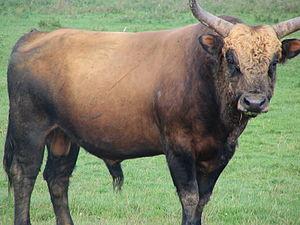
Aurochs de Heck
L'aurochs est une espèce disparue de bovidé, ancêtre des races actuelles de bovins domestiques, et appartenant au genre Bos. Son nom scientifique est Bos primigenius mais, selon les auteurs, il peut être considéré comme une sous-espèce des bovins de l'espèce Bos taurus. Il est également désigné parfois par les noms d'urus ou ure. Menacé par la domestication et la chasse, l'aurochs n'existait plus qu'en Europe de l'Est à partir du XIIIᵉ siècle, avant de s'éteindre dans la première moitié du XVIIᵉ siècle. L'aurochs a fait en 1920 l'objet de tentatives de reconstitution par élevage sélectif de races bovines. Les frères Heinz et Lucks Heck créèrent une race s'en approchant appelée « aurochs de Heck », et officiellement nommée de nos jours en France « aurochs-reconstitués », que l'on peut observer aujourd'hui en Europe, comme dans la forêt de Rambouillet, en France.
Cage of Eden est un shōnen manga de Yamada Yoshinobu. Il est pré-publié dans le magazine Weekly Shōnen Magazine par Kōdansha entre décembre 2008 et janvier 2013 au Japon. Il a été compilé en un total de vingt-et-un tomes. Il est édité par les éditions Soleil Productions en version française. L'histoire narre l'accident d'un avion de ligne, dans lequel une classe de collégiens rentrait de voyage, sur une île déserte et inconnue peuplée de créatures préhistoriques, ainsi que de la survie des survivants du crash pour quitter l'île.
Cette chronologie des extinctions rend compte des espèces qui se sont éteintes au fil du temps durant l'Holocène, époque qui commence il y a environ 12 000 ans, avec la fin de la dernière glaciation et le début du réchauffement climatique. Certains auteurs font commencer l'Holocène il y a 10 000 ans.